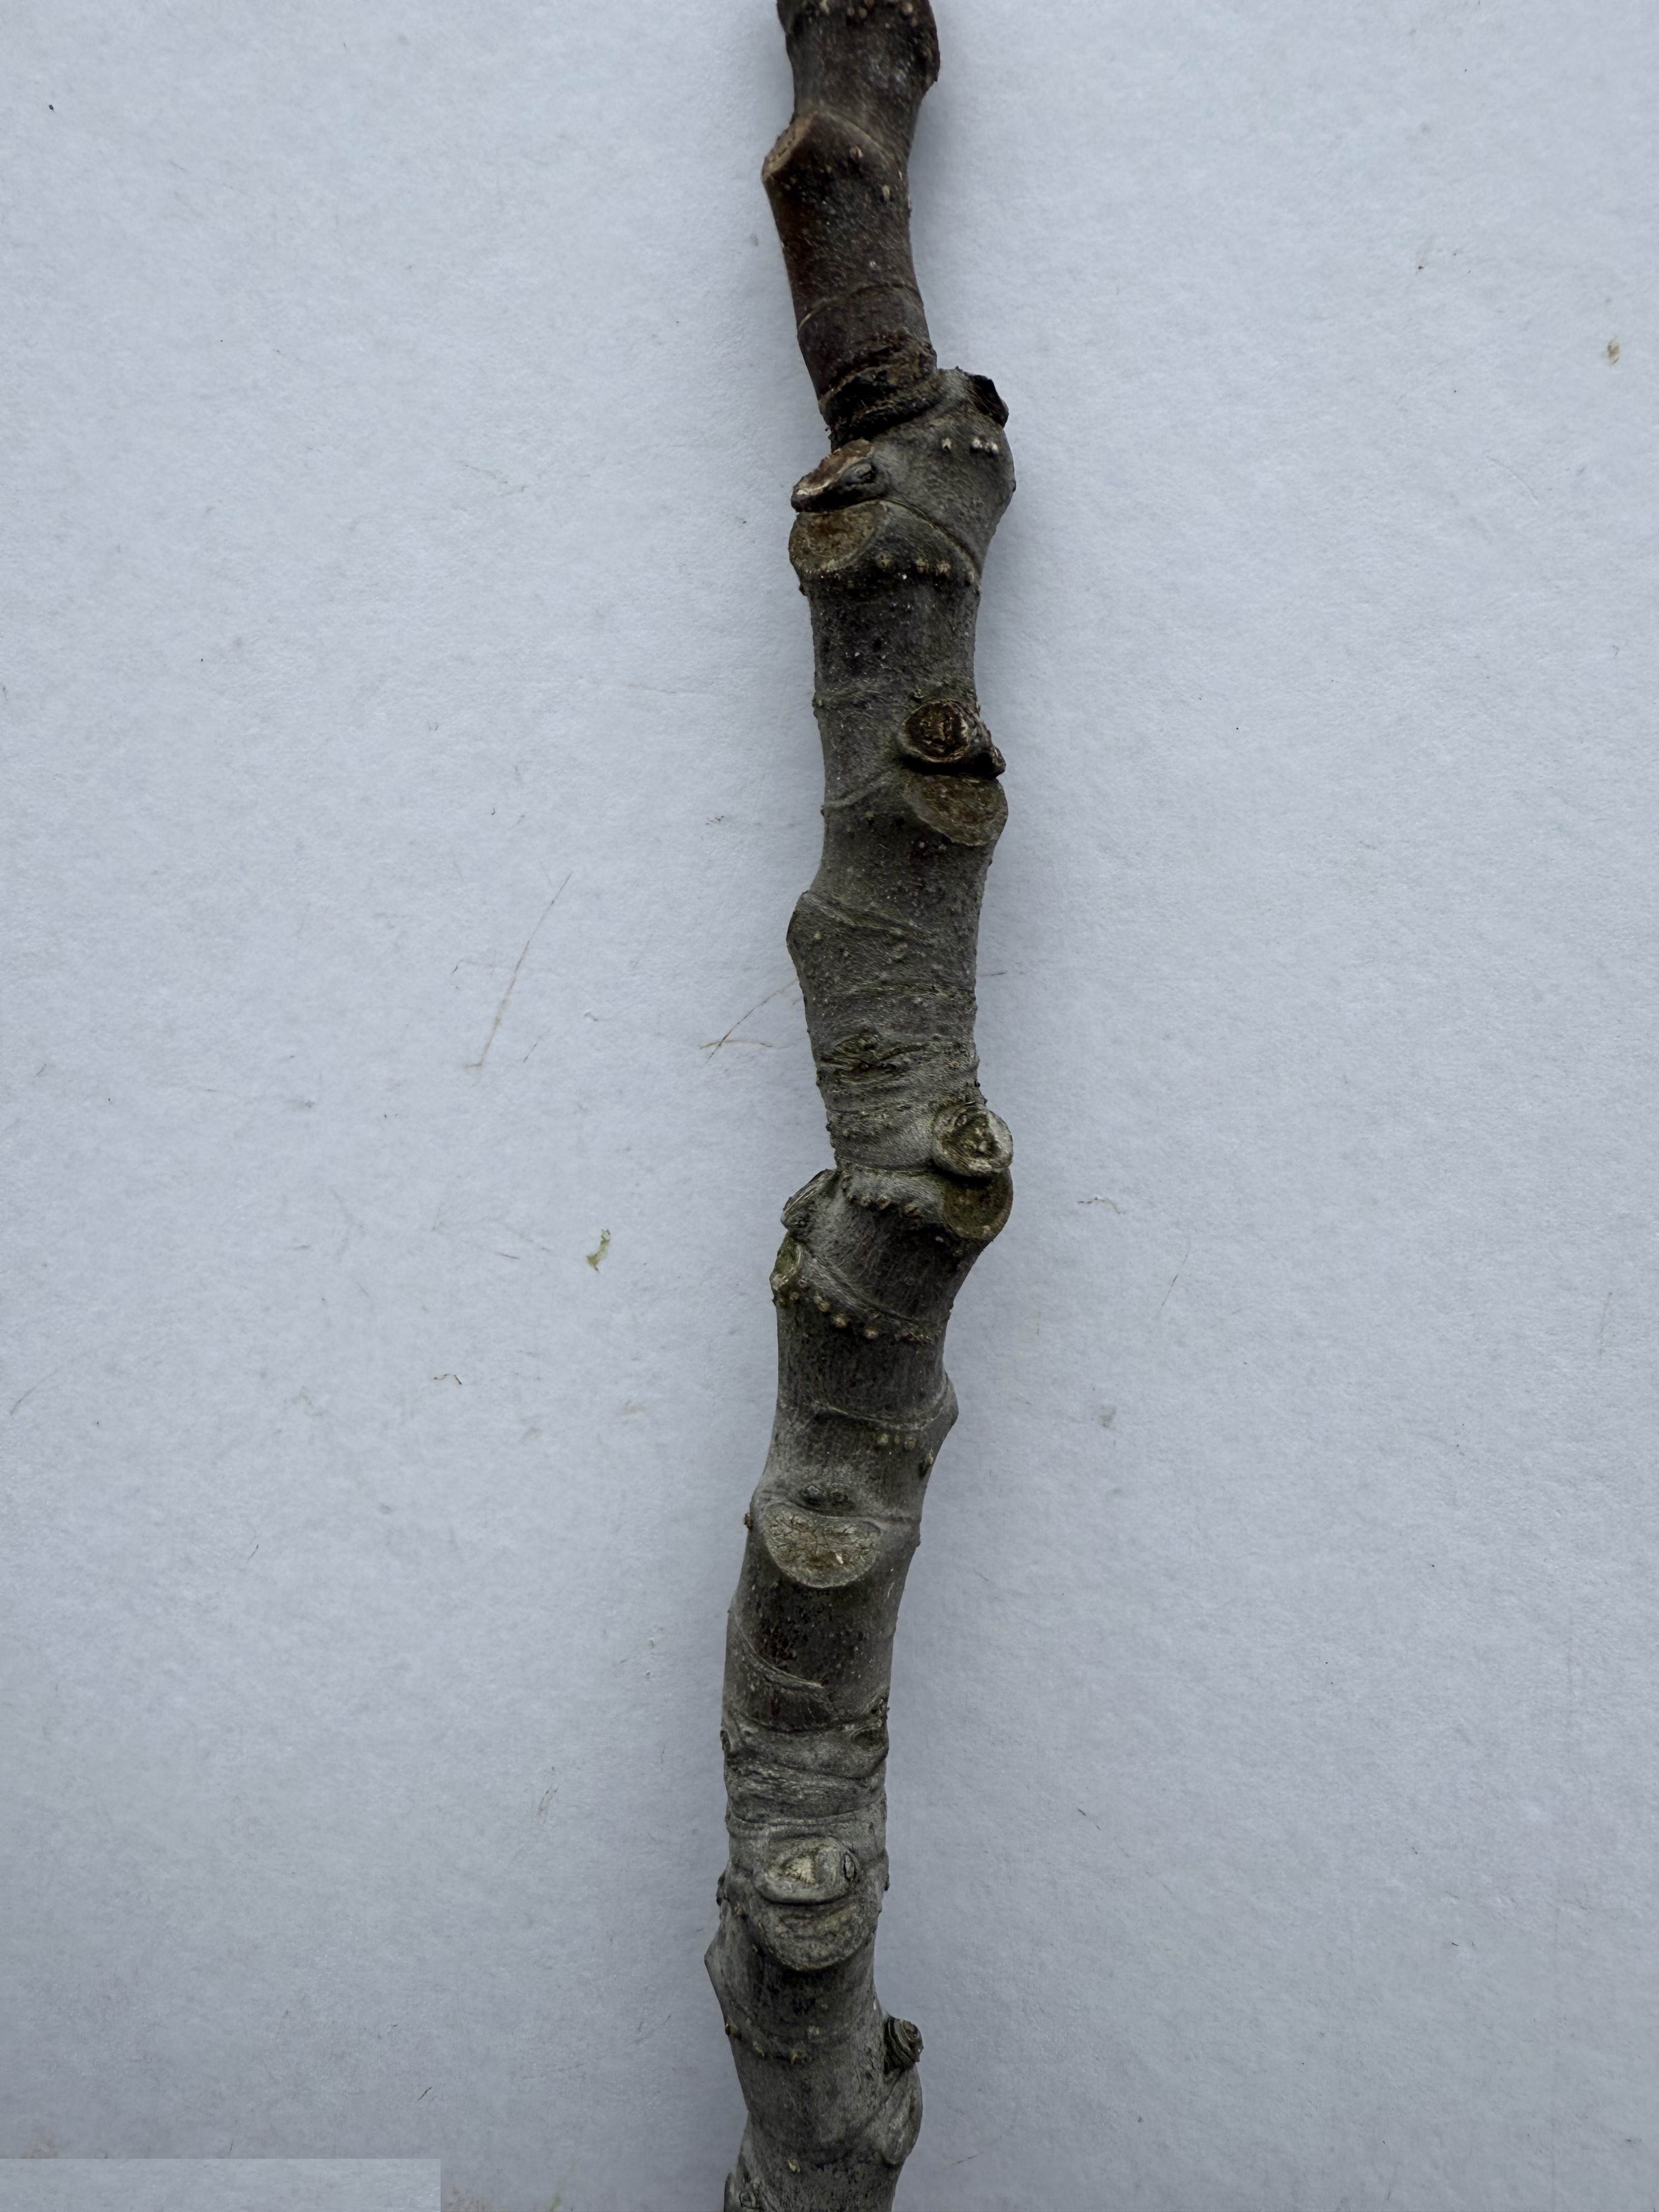
Variety: Patlican Fig